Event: Ecuador Earthquake
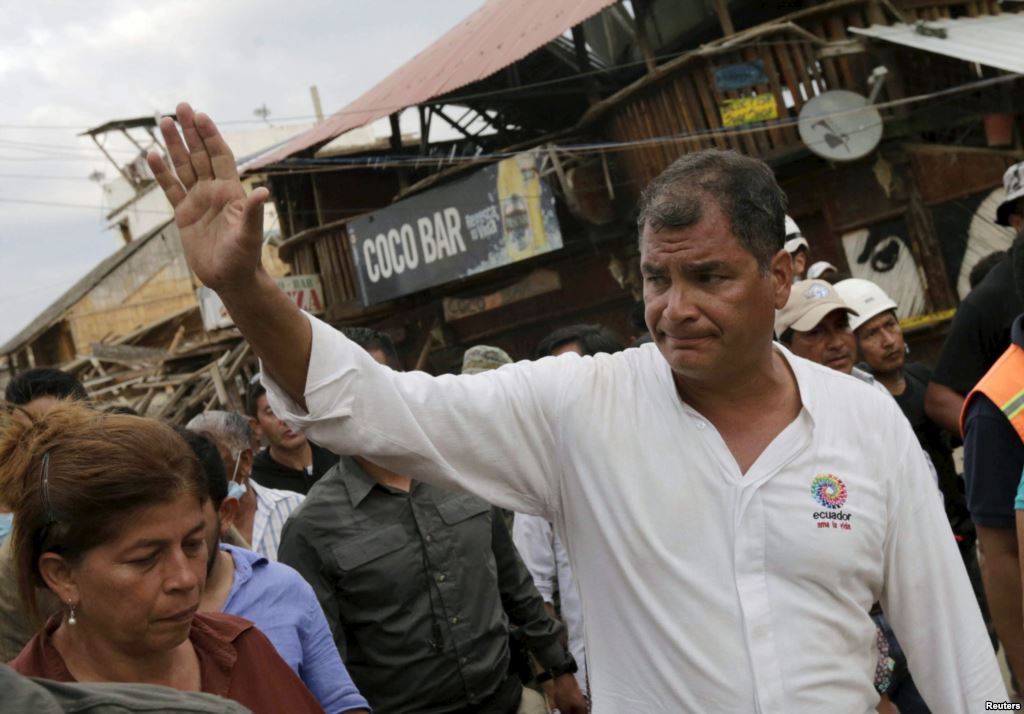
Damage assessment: damage